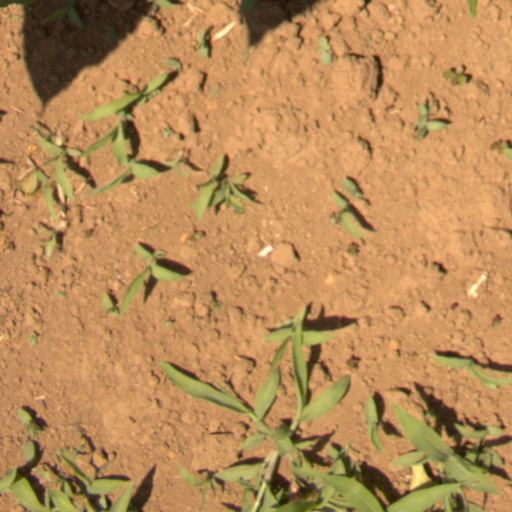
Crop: Jerusalem artichoke